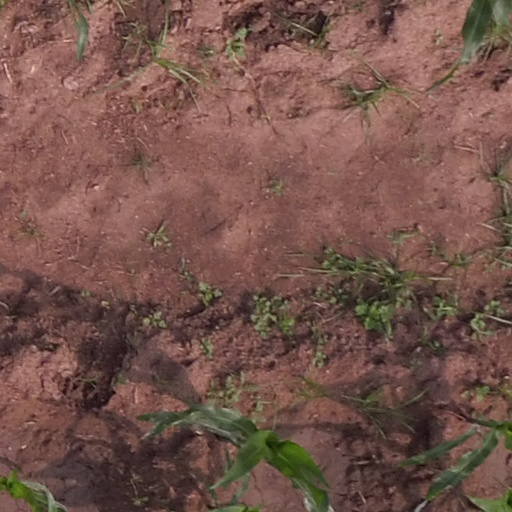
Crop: maize; corn